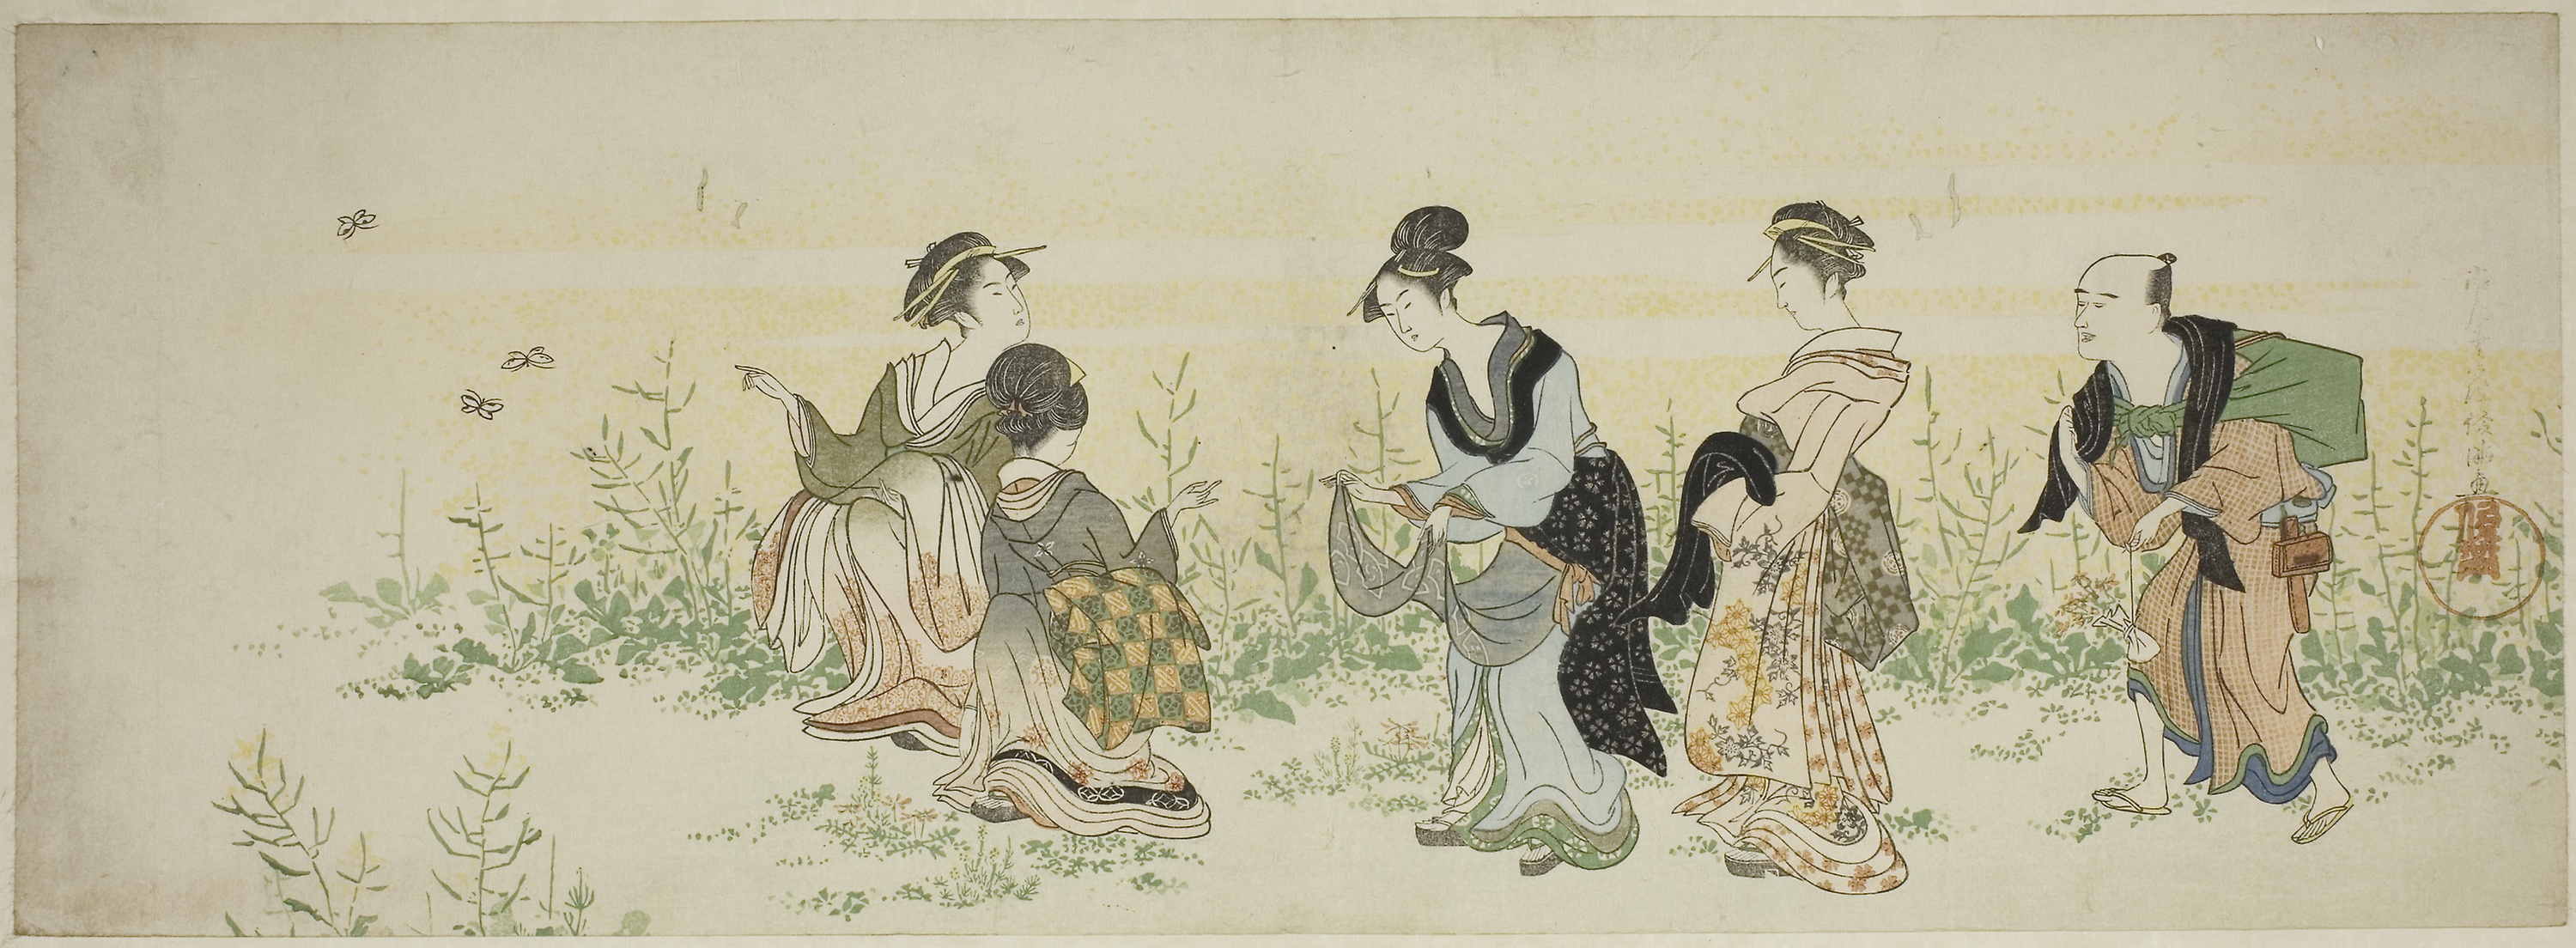
painting, art, illustration, costume design